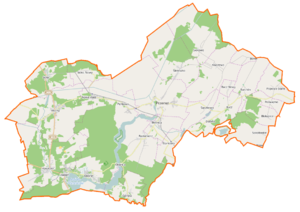
Przemęt est une gmina rurale du powiat de Wolsztyn, Grande-Pologne, dans le centre-ouest de la Pologne. Son siège est le village de Przemęt, qui se situe environ 17 km au sud-est de Wolsztyn et 60 km au sud-ouest de la capitale régionale Poznań.